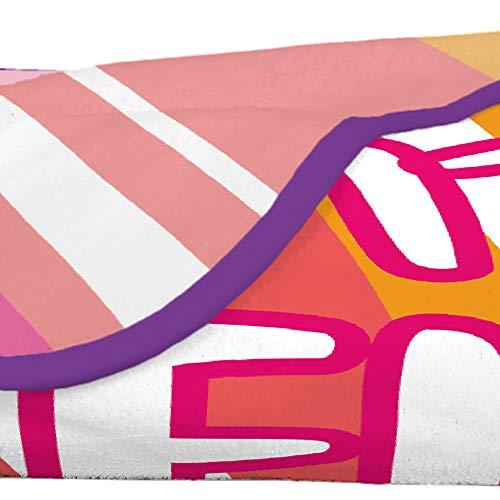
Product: Franco Kids Bedding Super Soft Plush Microfiber Blanket, Twin/Full Size 62" x 90", Fluffy Unicorn
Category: Home & Kitchen | Bedding | Kids' Bedding | Blankets & Throws | Bed Blankets
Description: ITEM INCLUDES: Included is super soft blanket measuring 62" W x 90" L and large enough to fit a standard twin or full size bed.
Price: $16.99